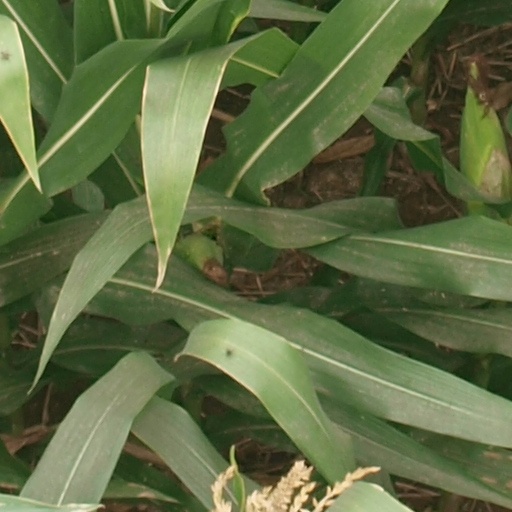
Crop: maize; corn